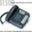
Label: telephone